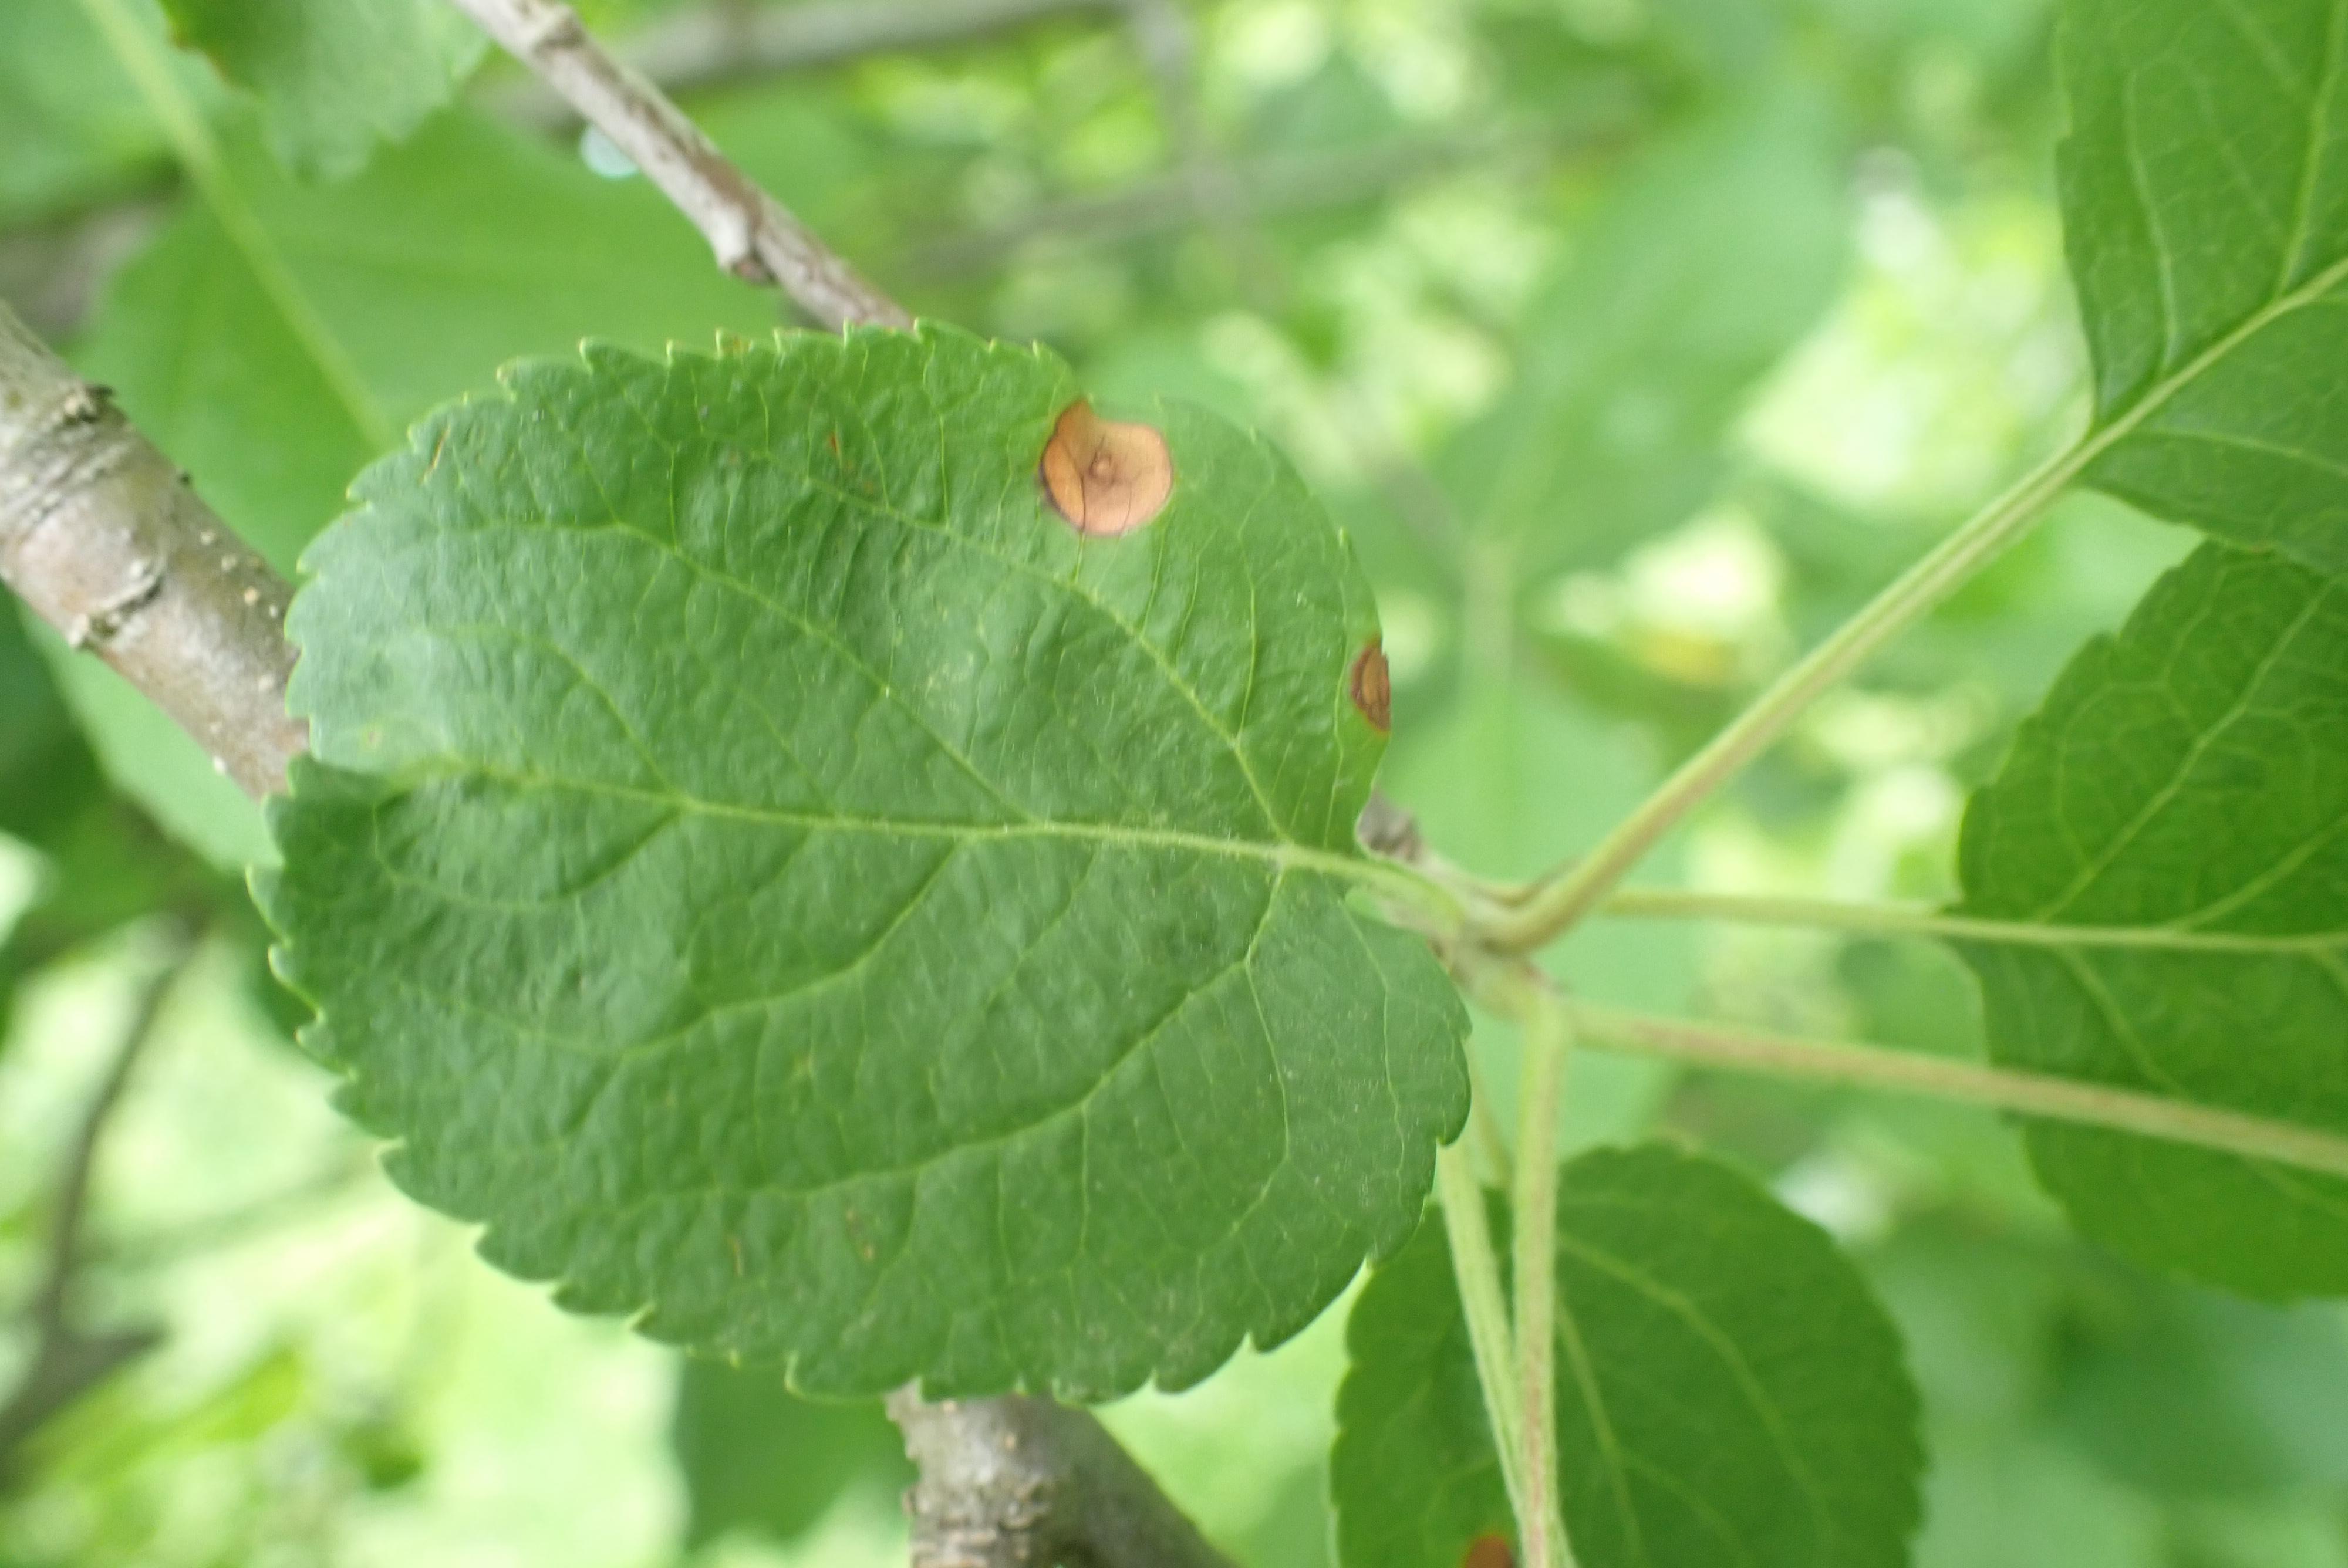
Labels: frog_eye_leaf_spot